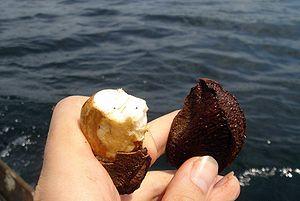
Le Noyer du Brésil ou Noyer d’Amazonie appartient à la famille des Lecythidaceae. C’est l'un des plus grands arbres de la forêt amazonienne qui peut mesurer plus de 50 mètres de haut. Il produit la noix du Brésil, formée d’une coque épaisse et dure, d’une dizaine de centimètres de diamètre, contenant une vingtaine de graines, elles-mêmes enfermées dans un tégument lignifié. À l’intérieur, l’amande blanche, comestible, riche en lipide, est commercialisée dans le monde entier.